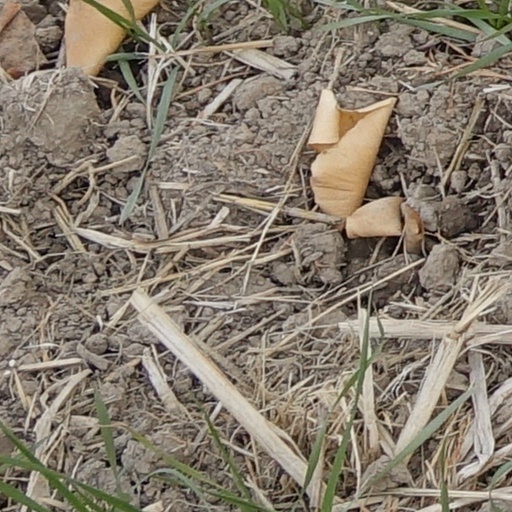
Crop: wheat